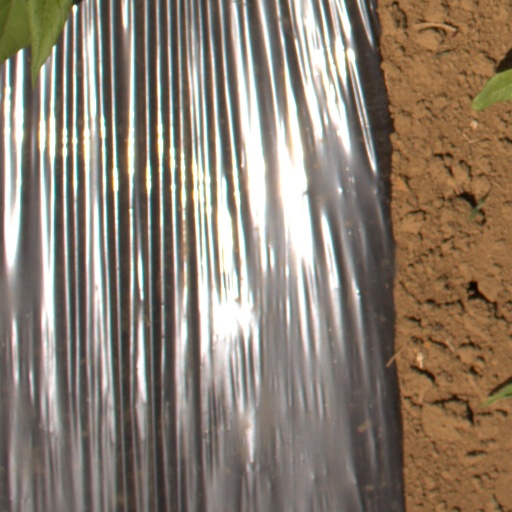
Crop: Jerusalem artichoke